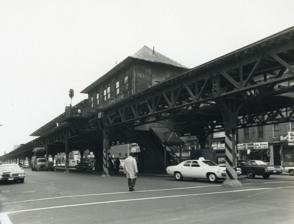
Building: Northampton station (MBTA)
Country: United States of America
Year built: 1901
Former rapid transit station in Boston, Massachusetts, US For the MBTA Orange Line station, see Massachusetts Avenue station . For the San Diego Trolley station, see Massachusetts Avenue station (San Diego Trolley) . Northampton Northampton station in the 1970s General information Location Washington Street at Massachusetts Avenue Boston, Massachusetts Coordinates 42°20′11″N 71°04′38″W / 42.3363°N 71.0772°W / 42.3363; -71.0772 Line(s) Washington Street Elevated Platforms 2 side platforms Tracks 2 Connections MBTA bus : 1 , 8 Construction Bicycle facilities 2 spaces (Silver Line) Accessible Yes (Silver Line) History Opened June 10, 1901 July 20, 2002 (Silver Line) Closed April 30, 1987 Passengers 2012 1,142 (weekday average boardings) Services Preceding station MBTA Following station Lenox Street toward Nubian Silver Line SL4 Worcester Square toward South Station Silver Line SL5 Worcester Square toward Downtown Crossing Former services Preceding station MBTA Following station Dudley Square toward Forest Hills Orange Line Closed 1987 Dover toward Oak Grove Location Northampton station was an elevated rapid transit station located above Washington Street at Massachusetts Avenue in the South End neighborhood of Boston, Massachusetts . It served the Washington Street Elevated , part of the MBTA 's Orange Line , from 1901 until 1987. Massachusetts Avenue station , a street-level bus station on the Washington Street branch of the MBTA Silver Line bus rapid transit service, opened on the site in 2002. It is served by the SL4 and SL5 Silver Line routes as well as several local MBTA bus routes. Like all Silver Line stops, Massachusetts Avenue is accessible . History The southbound Silver Line shelter at Massachusetts Avenue in 2011 The Washington Street Elevated , including Northampton station, opened as part of the Main Line Elevated on June 10, 1901. It was originally built with a short center island platform , similar to Dover station to the north. Like most of the other Elevated stations, both were designed in a Beaux Arts style by Alexander Wadsworth Longfellow Jr. Mere months after opening, both stations had their platforms extended for four-car trains; the platforms at Northampton were extended again in 1908 to six-car length. Unlike Dover station, which was completely rebuilt in 1912, Northampton station received no substantial modifications other than the extended platform. On December 5, 1960, the MTA began operating " modified express service " on the Elevated during the morning rush hour. Every other train bypassed four stops; Northampton was bypassed only by northbound trains, with southbound trains instead bypassing Egleston. This was discontinued in September 1961 to reduce wait times at the skipped stations, all of which were outdoors. The Main Line Elevated was renamed the Orange Line in 1965. Northampton station was closed on April 30, 1987, when the Washington Street Elevated was closed and the Orange Line was rerouted to the west along the Southwest Corridor . Because it retained its original style, the station building at Northampton was selected for preservation. It was detached from the elevated structure and moved to the Seashore Trolley Museum in Kennebunkport, Maine in 1988. Around 1989, a gas station at the intersection of Massachusetts Avenue and Columbus Avenue was built to resemble the former station. Silver Line service on Washington Street began on July 20, 2002, replacing the route 49 bus. Service levels doubled on October 15, 2009, with the introduction of the SL4 route. References